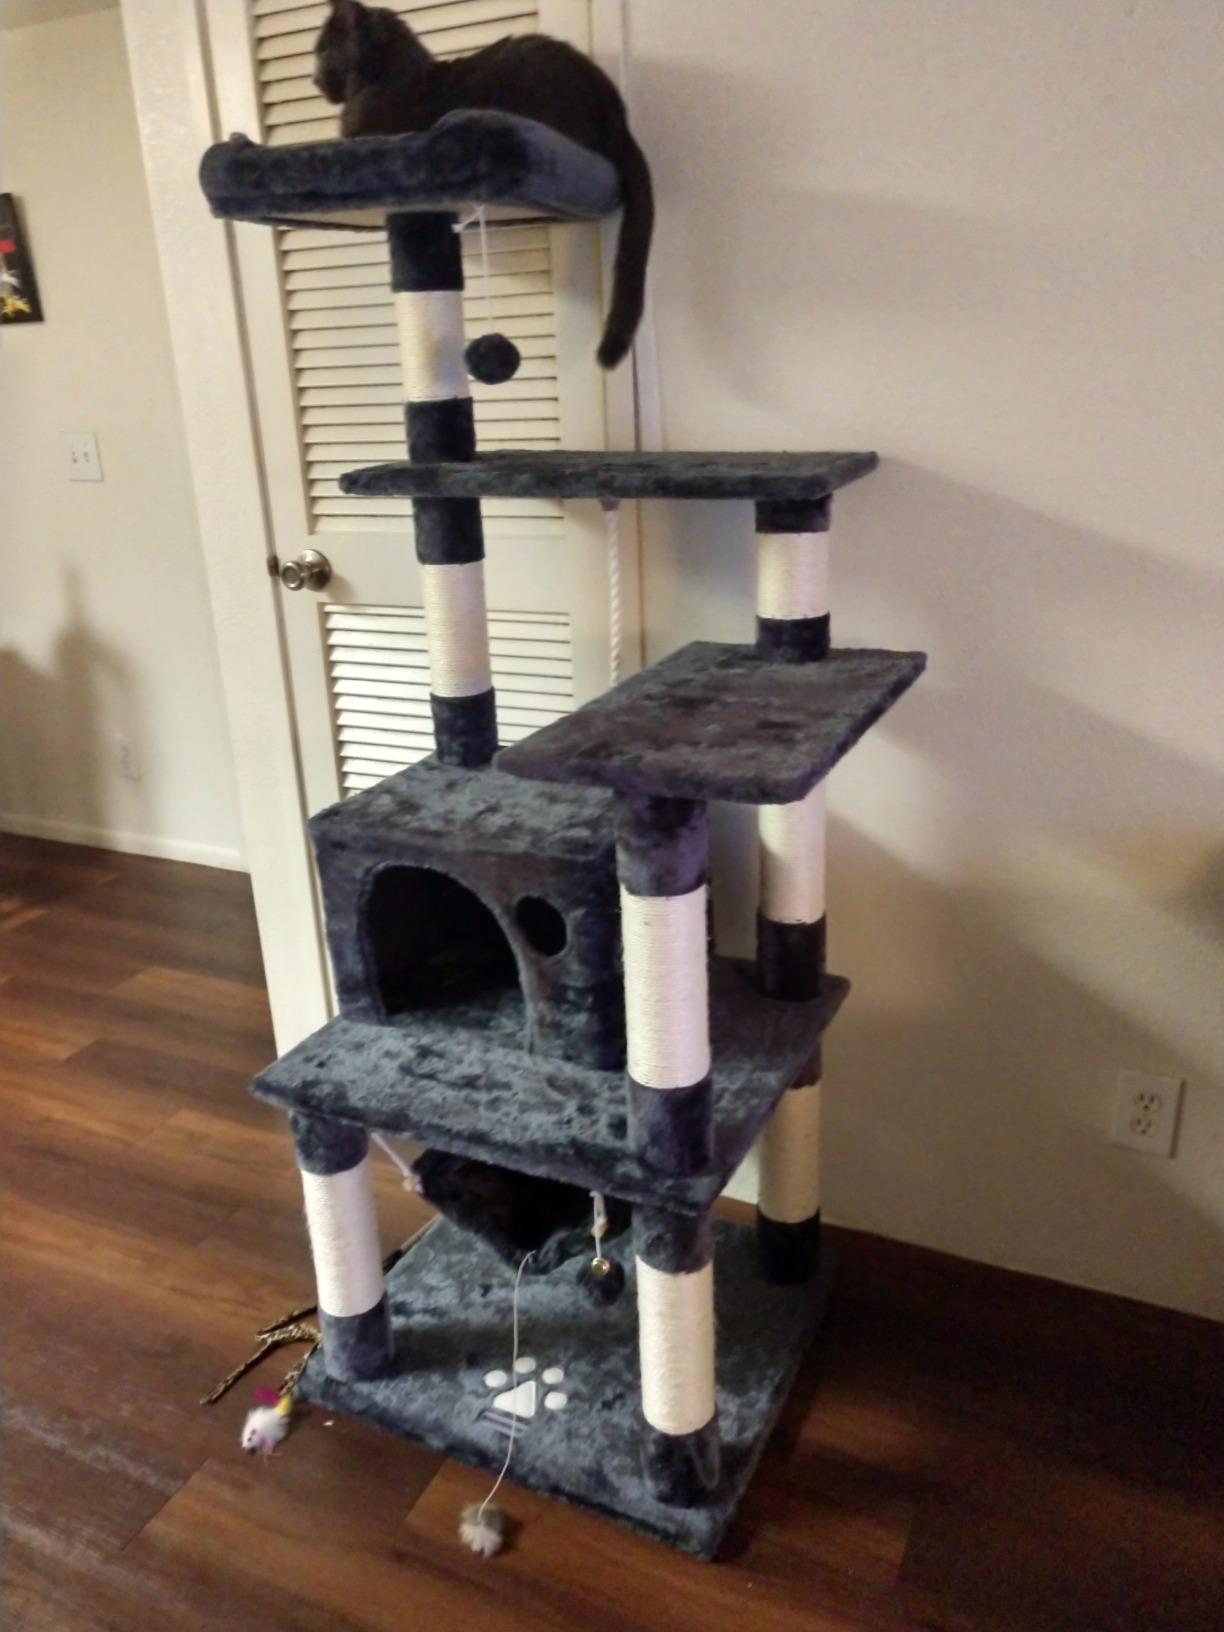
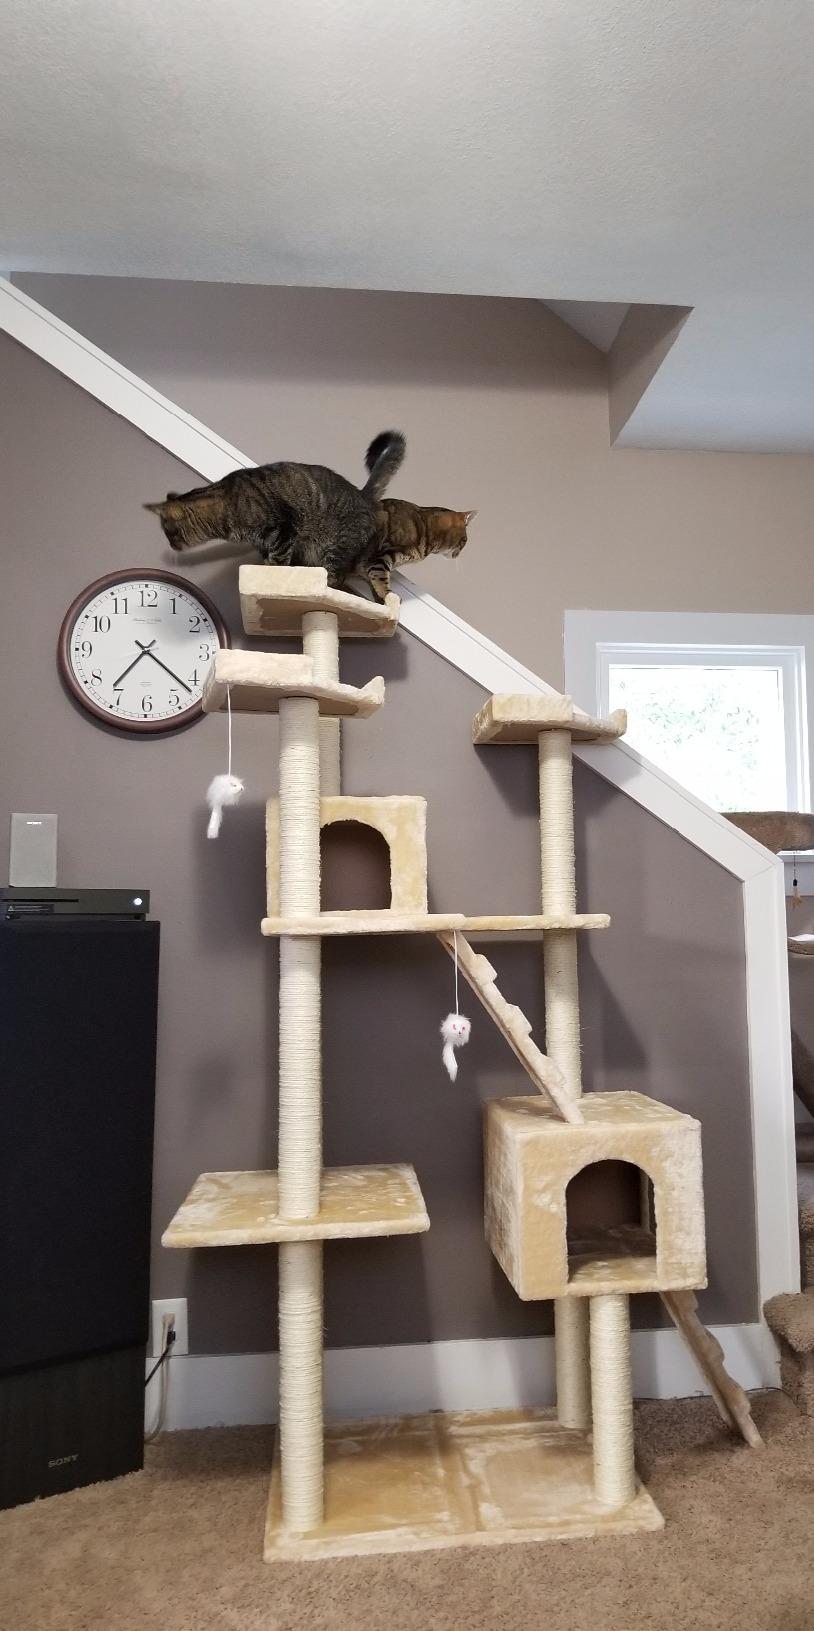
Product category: items_cat tree
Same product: no